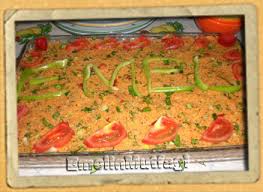
Yemek: kisir